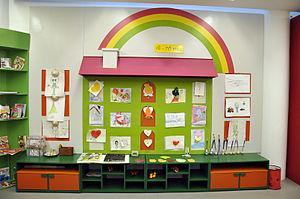
Le musée des Femmes du Viêt Nam est situé à Hanoï, rue Ly Thuong Kiet, près du lac Hoan Kiem et du vieux quartier. C’est une des rues les plus anciennes de la ville. Située au cœur de l’ancien quartier français, elle compte encore de belles maisons de style colonial, mais aussi des ambassades et des bâtiments gouvernementaux.